Kuiil

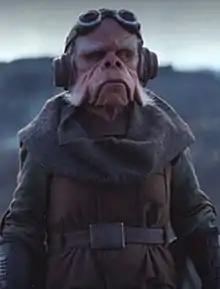
Kuiil in an episode of "The Mandalorian"

Kuiil is a fictional character in the "Star Wars" franchise who first appeared in the first season of the Disney+ television series "The Mandalorian". An alien of the Ugnaught species, Kuiil is a former indentured servant of the Galactic Empire living in solitude when he encounters the show's title character and assists him in seeking and protecting a young alien known as "The Child".